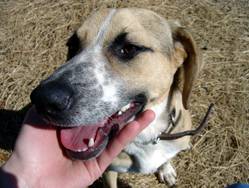
Label: dog